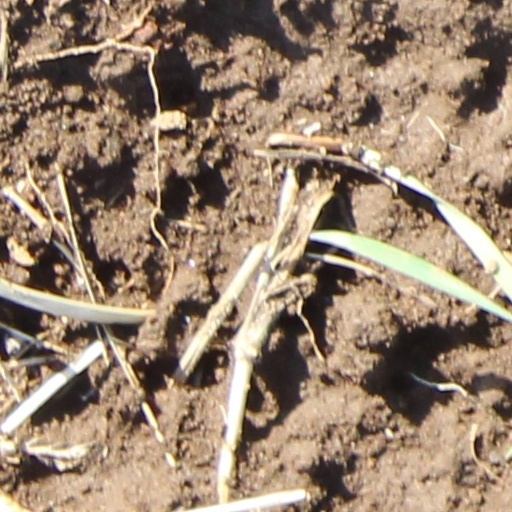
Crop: wheat